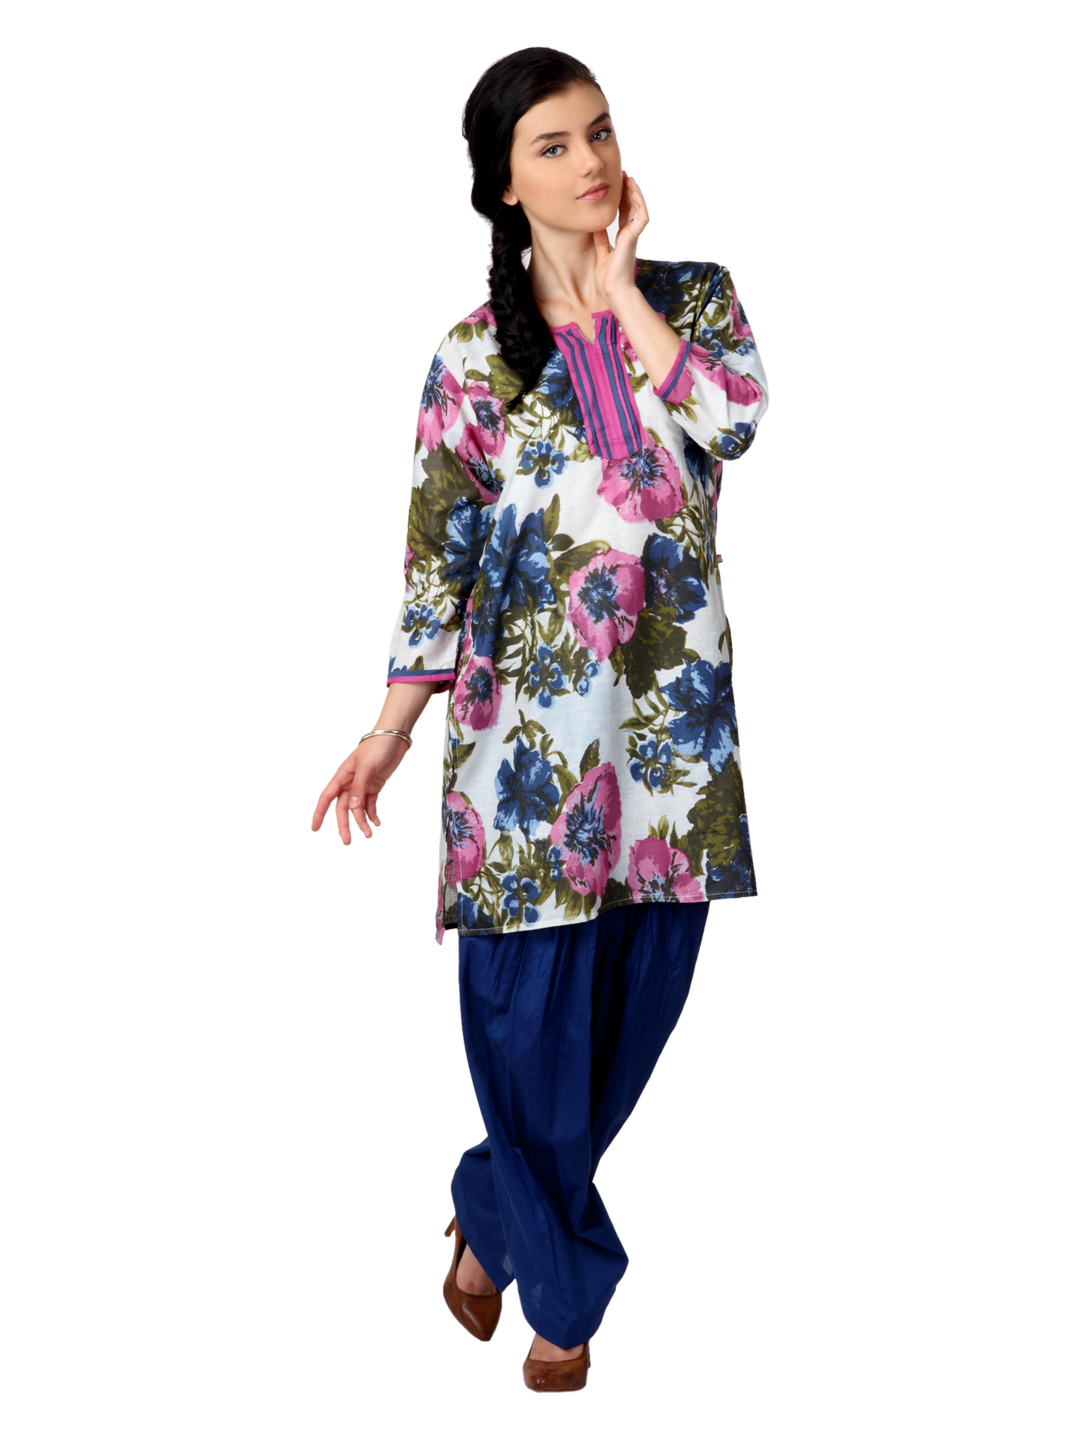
Shree Women White and Blue Printed Patiala Kurta Set
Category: Apparel / Apparel Set / Kurta Sets
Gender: Women
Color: White
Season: Fall 2012
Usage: Ethnic